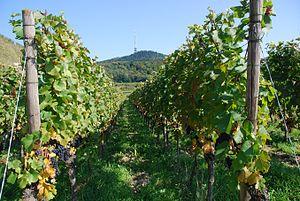
Le pays de Bade, dans le Bade-Wurtemberg, est la troisième région viticole d'Allemagne avec 15 000 hectares de vigne produisant 12 % de la production viticole outre-Rhin. Le vignoble entre Baden-Baden et le Lac de Constance produit, avant tout, des vins blancs.